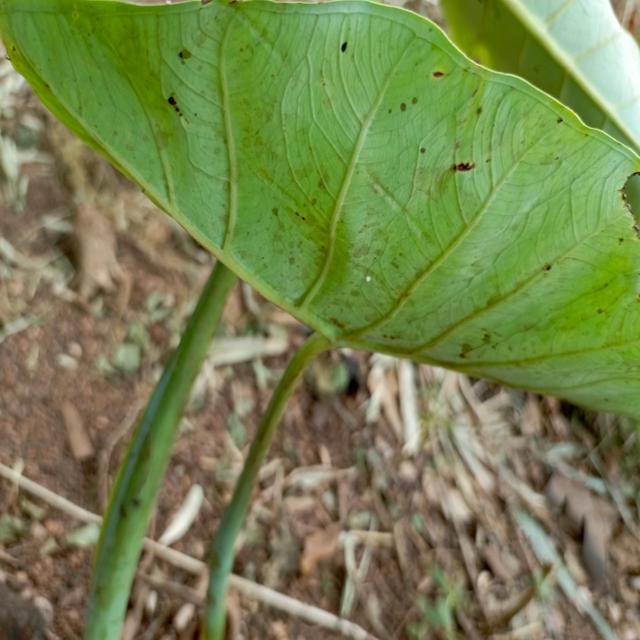
Label: Early_Blight